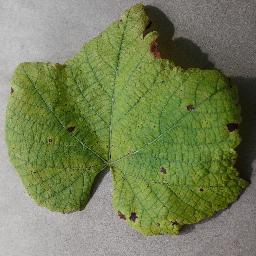
Label: Grape___Leaf_blight_(Isariopsis_Leaf_Spot)